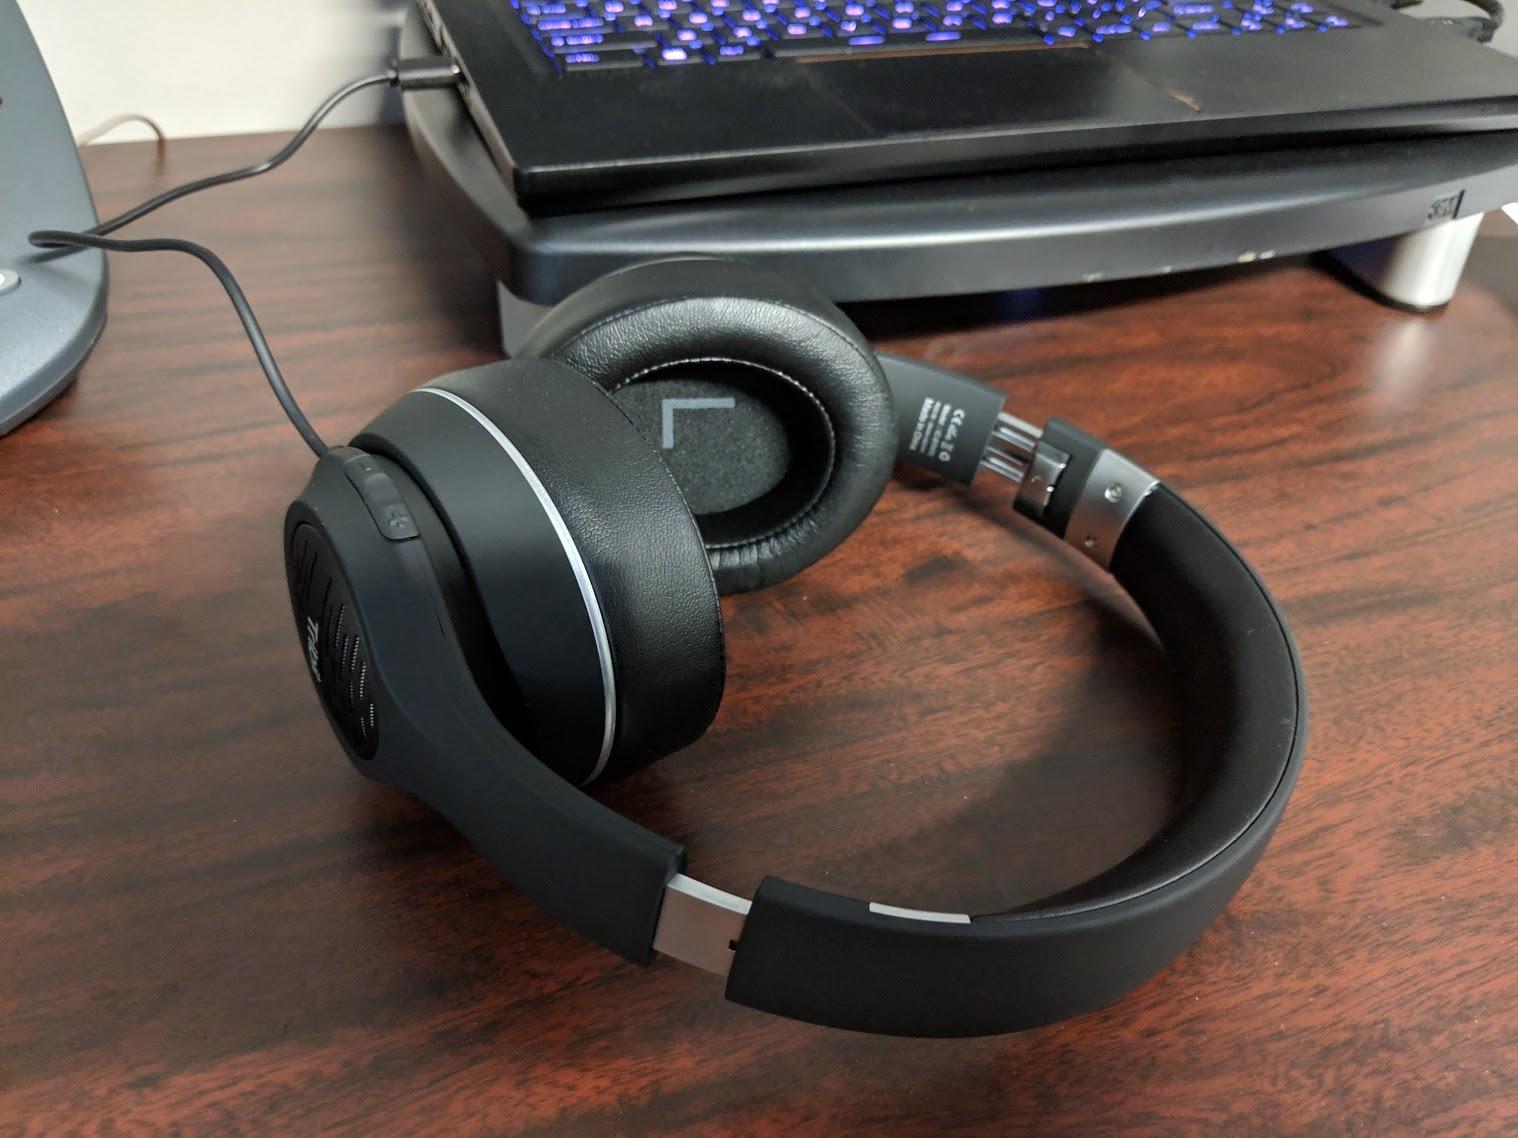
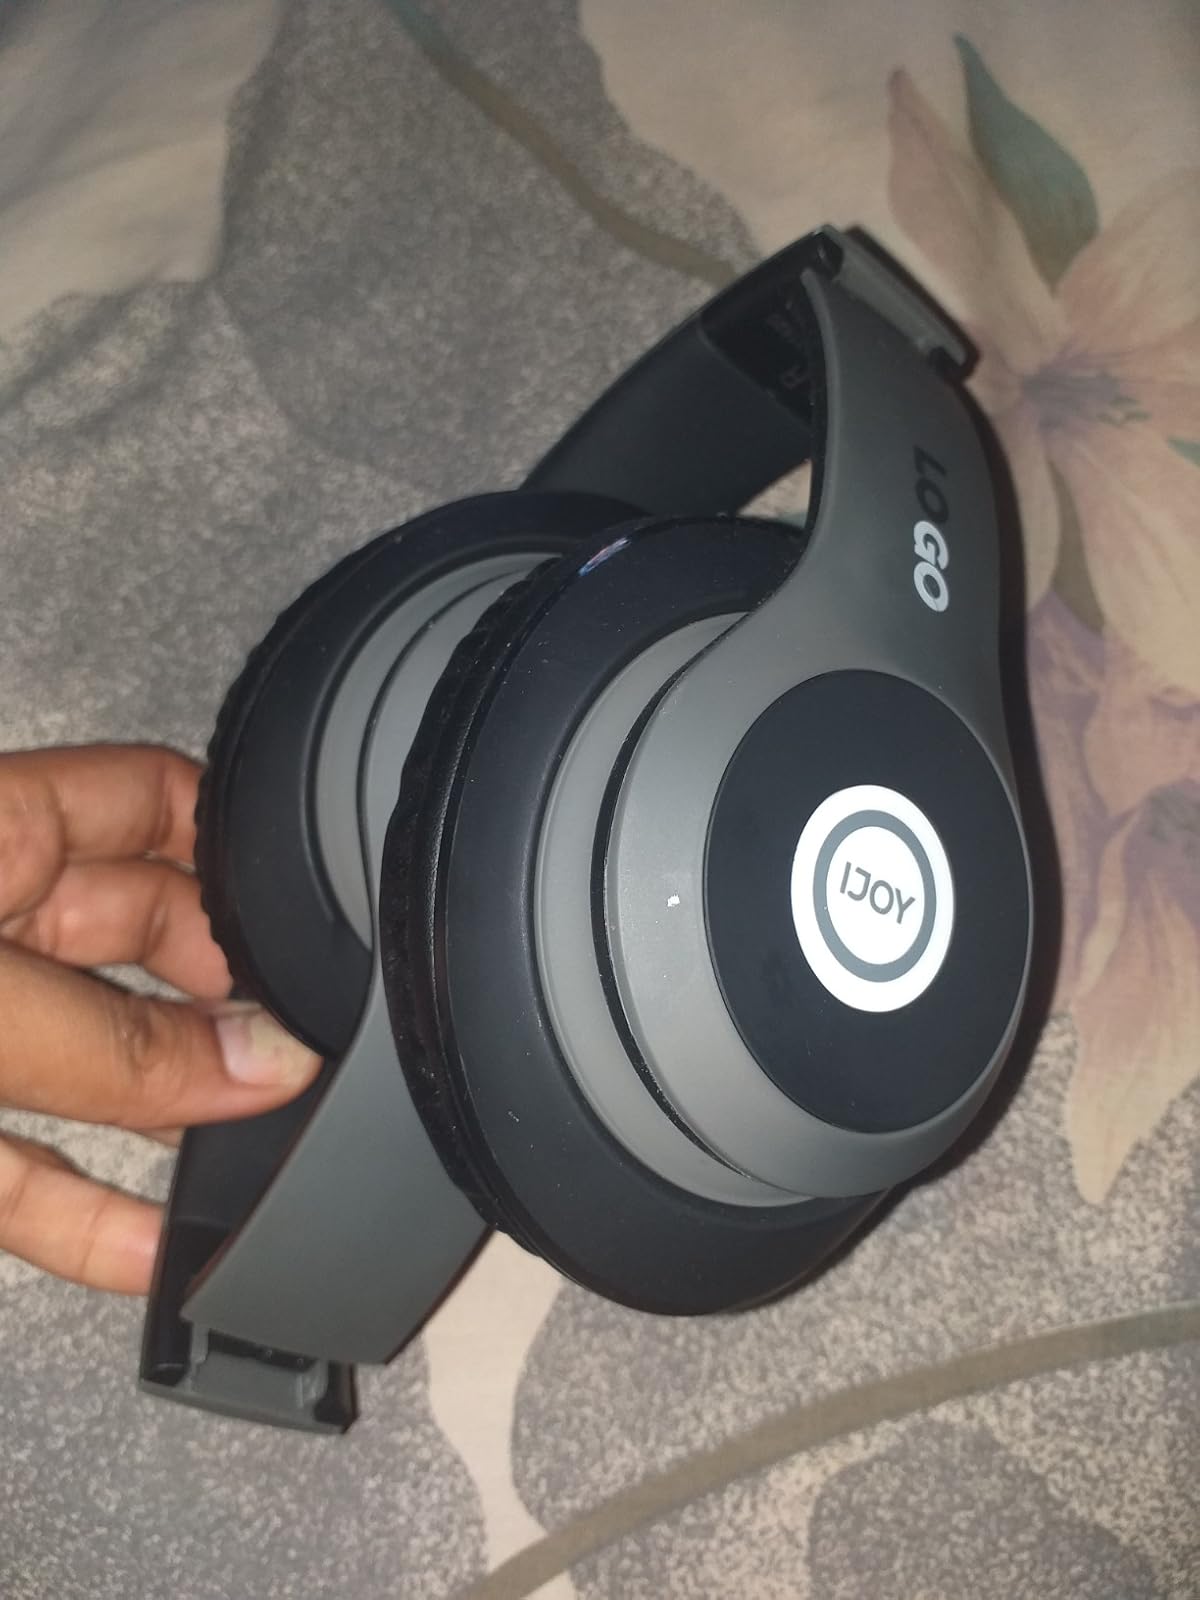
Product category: headphones
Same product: no